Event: Ecuador Earthquake
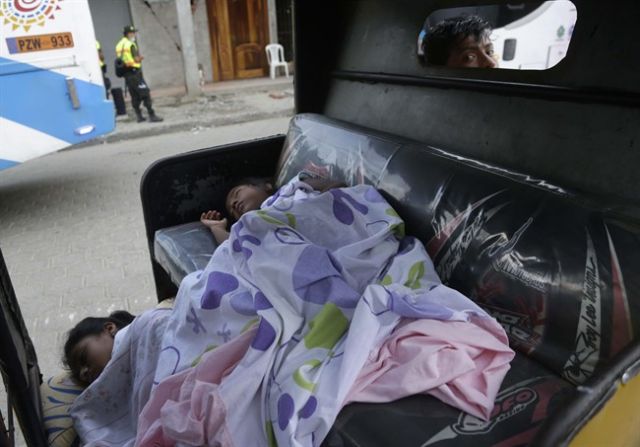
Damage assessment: no_damage